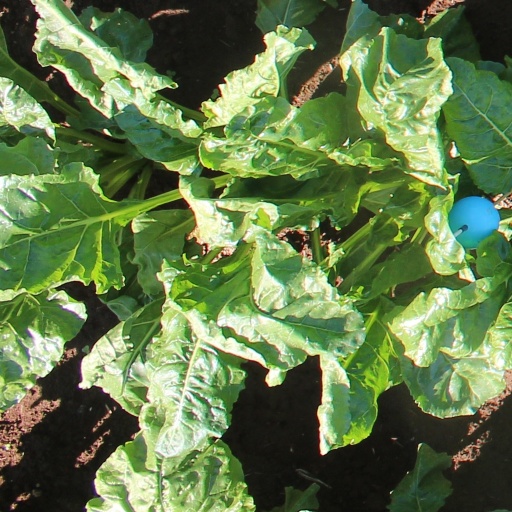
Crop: sugar beet